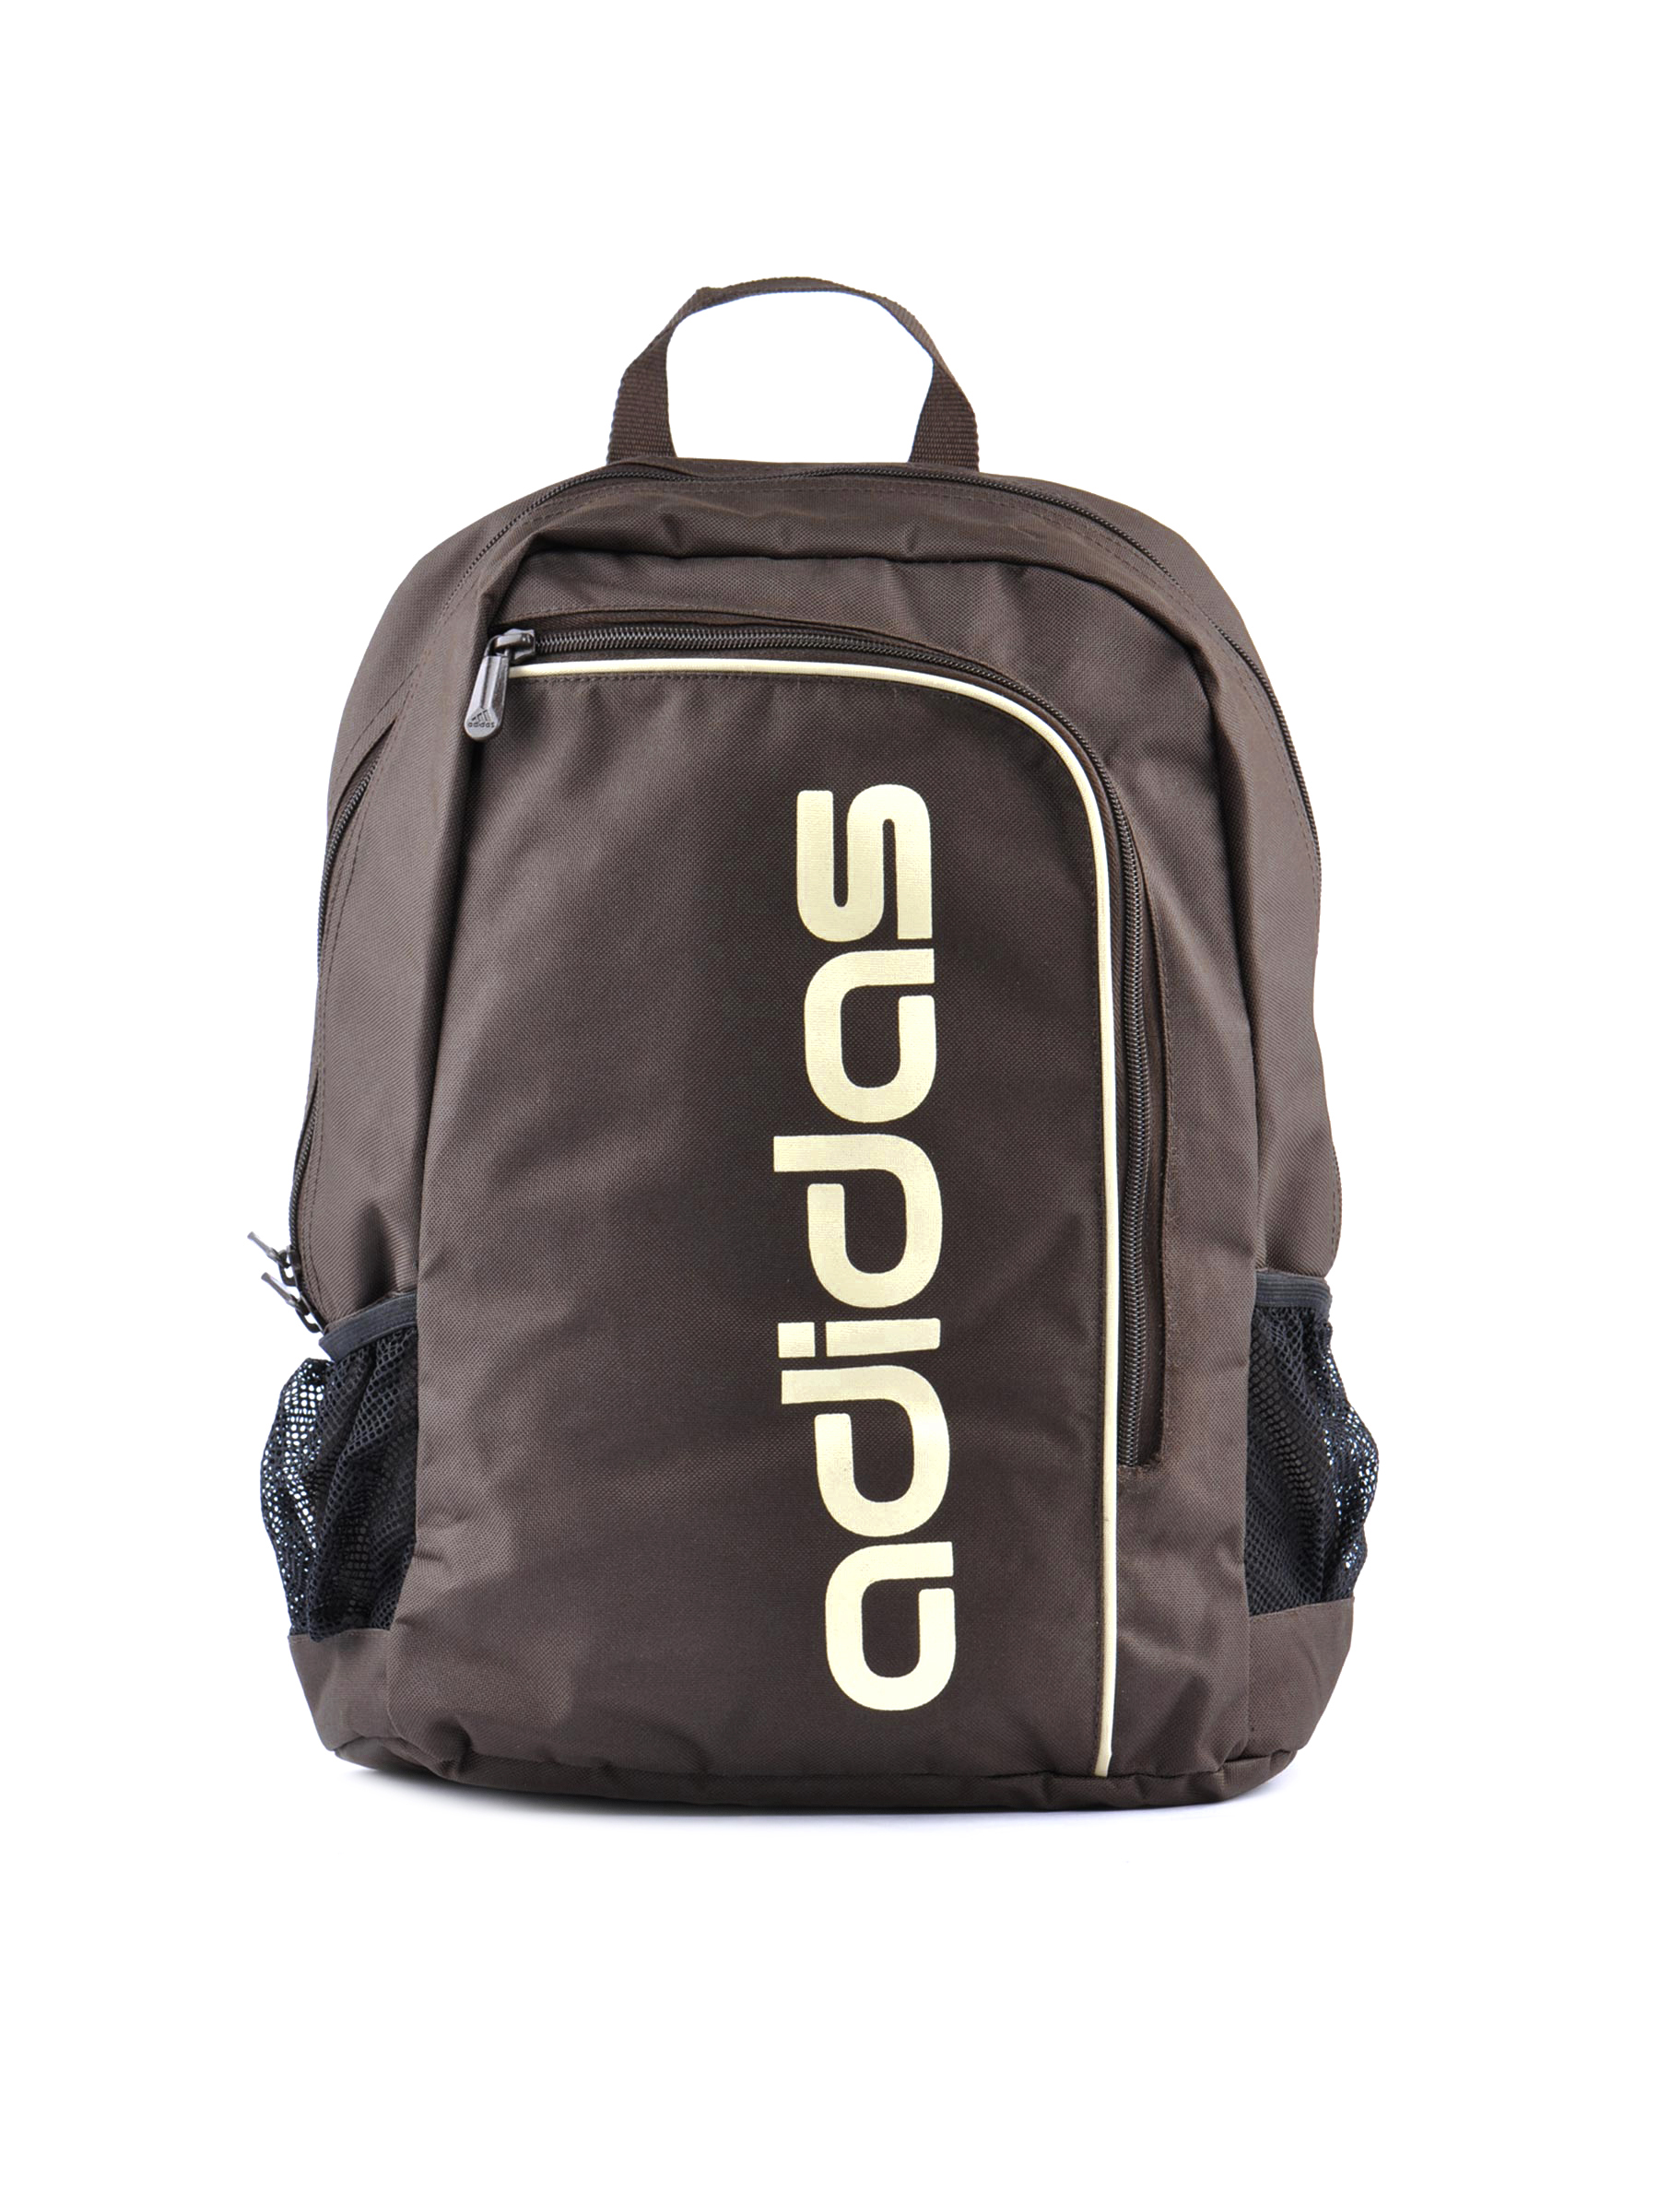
ADIDAS Unisex ADP1810 Brown Backpack
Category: Accessories / Bags / Backpacks
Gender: Unisex
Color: Brown
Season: Fall 2011
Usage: Casual